Law school of Berytus

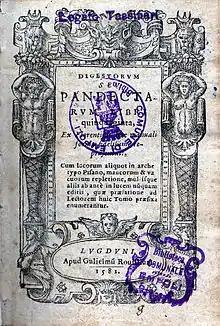
Title page of a late 16th-century edition of the "Digesta", part of Emperor Justinian I's "Corpus Juris Civilis"

The law school of Beirut supplied the Roman Empire, especially its eastern provinces, with lawyers and magistrates for three centuries until the school's destruction. The influx of students was abundant and persistent because of the affluence, honor and secured employment offered by the profession. A degree in law became highly sought following an edict issued in 460 by Emperor Leo I. The edict ordered that candidates for the bar of the Eastern praetorian prefecture had to produce certificates of proficiency from the law teachers who instructed them at one of the recognized law schools of the Empire.